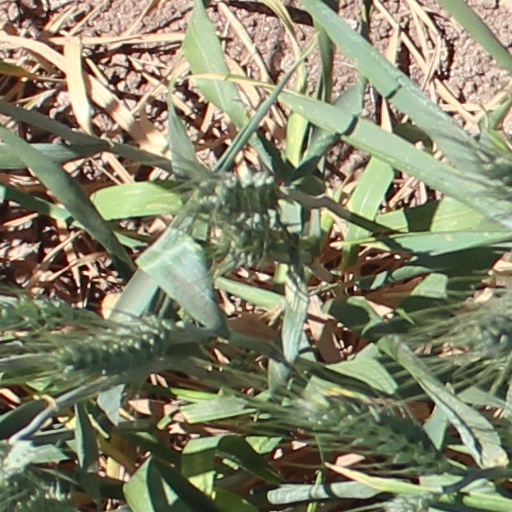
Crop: wheat